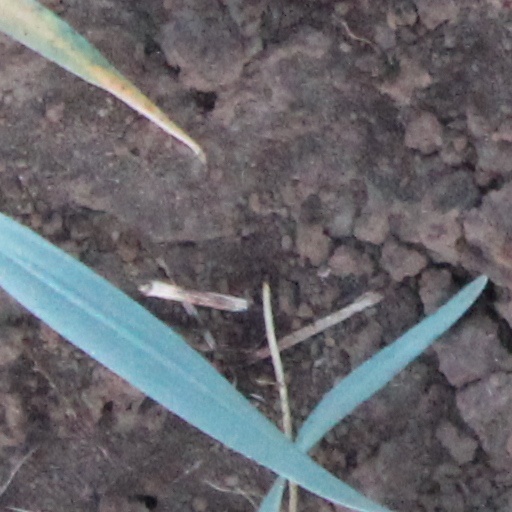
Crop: wheat